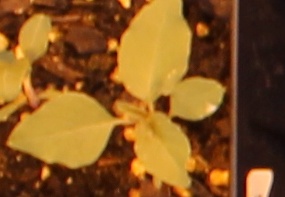
Label: Redroot Pigweed